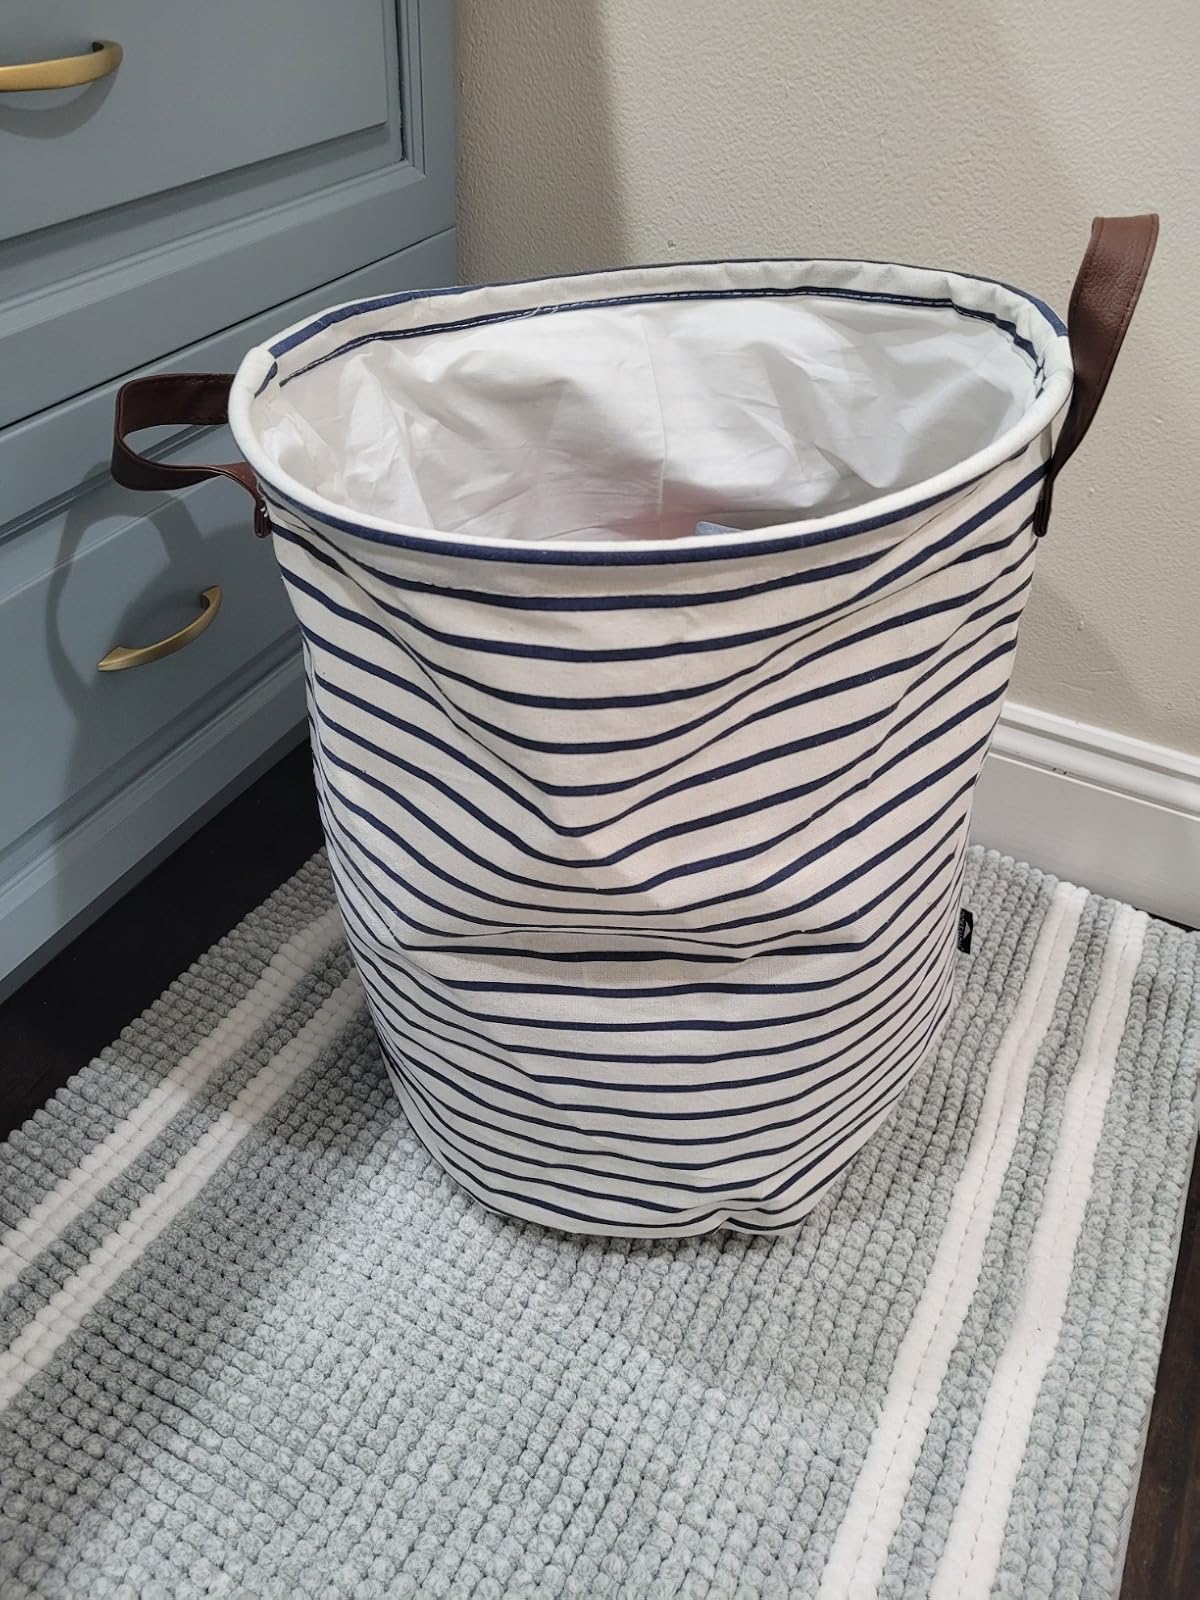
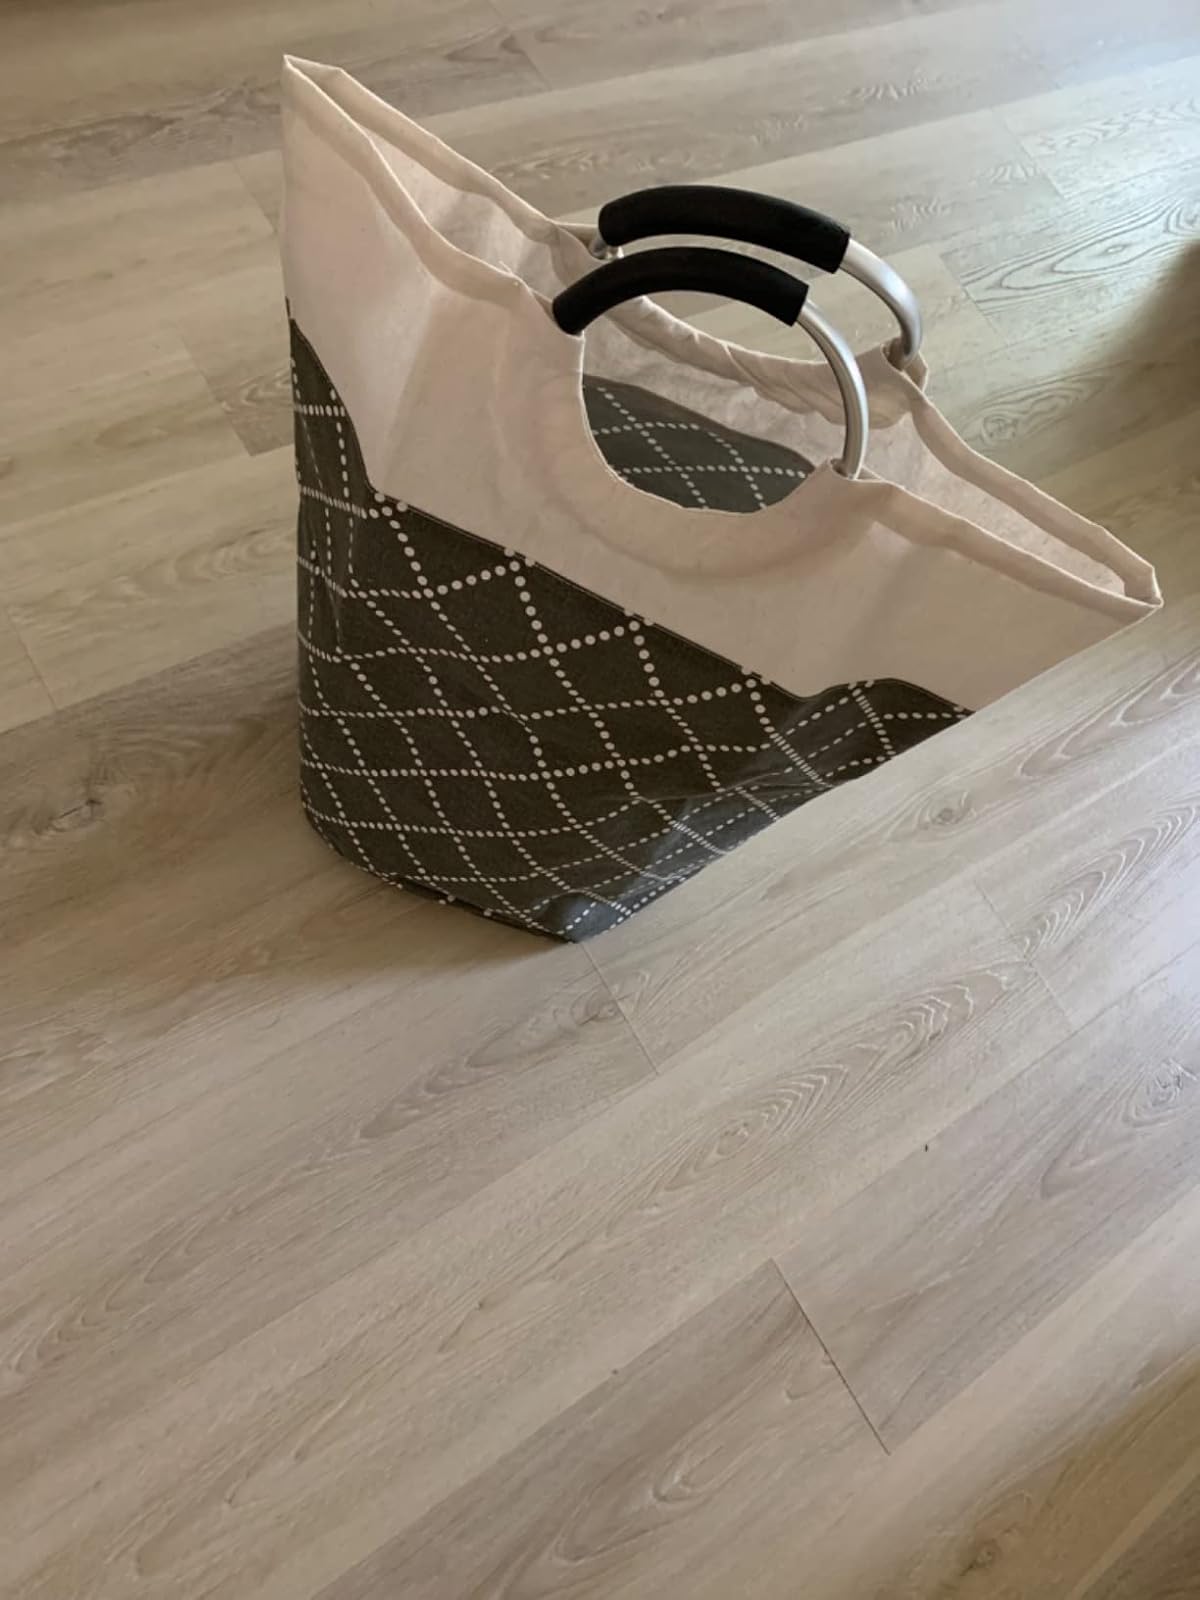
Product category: items_hamper
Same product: no